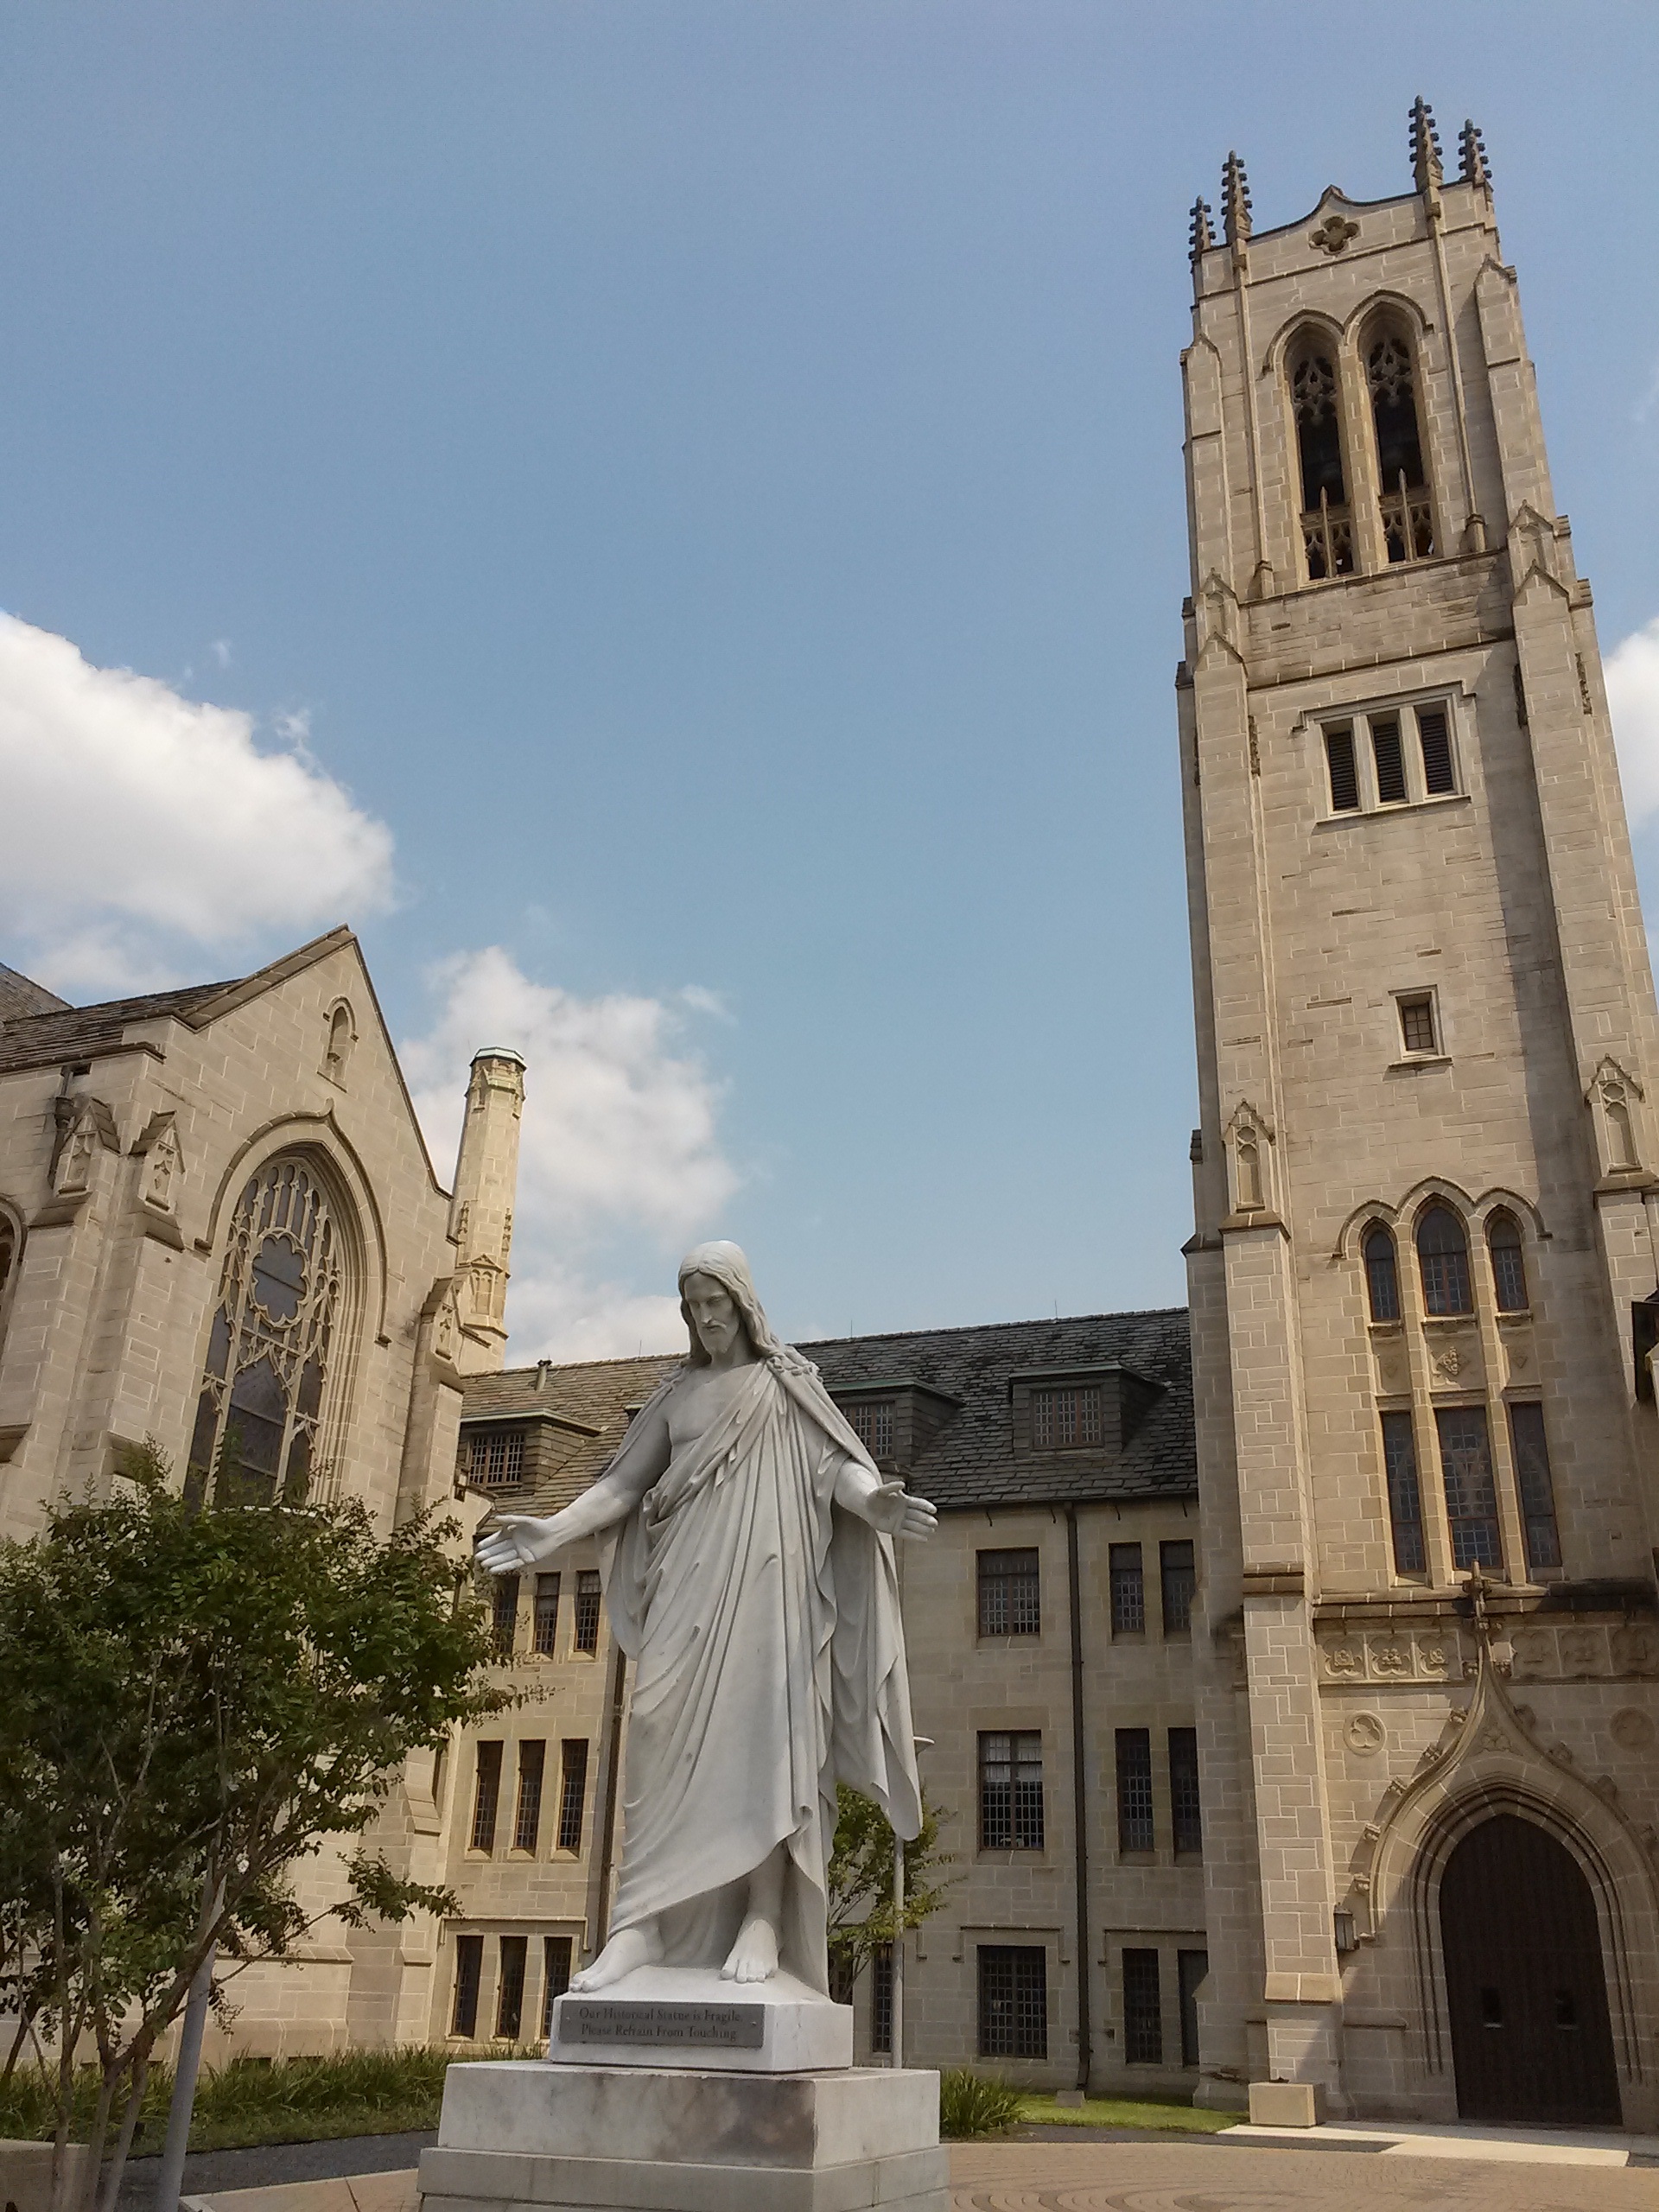
architecture, sky, building, city, monument, travel, statue, religion, landmark, blue, church, cathedral, exterior, christian, place of worship, outdoors, spire, faith, jesus, christianity, basilica, texas, houston, church building, church icon, ancient history